New York energy law

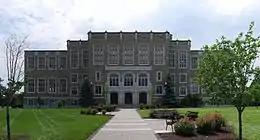
Albany Law School of Union University

The New York State Comptroller is the sole trustee of the state's $226 Billion state employees' pension plan and has the authority to issue regulations and trades according to that. On December 9, 2020, Thomas DiNapoli announced a plan to divest about $12 billion of that money from oil and gas companies to renewable energy companies, in line with the Paris Climate Agreement.